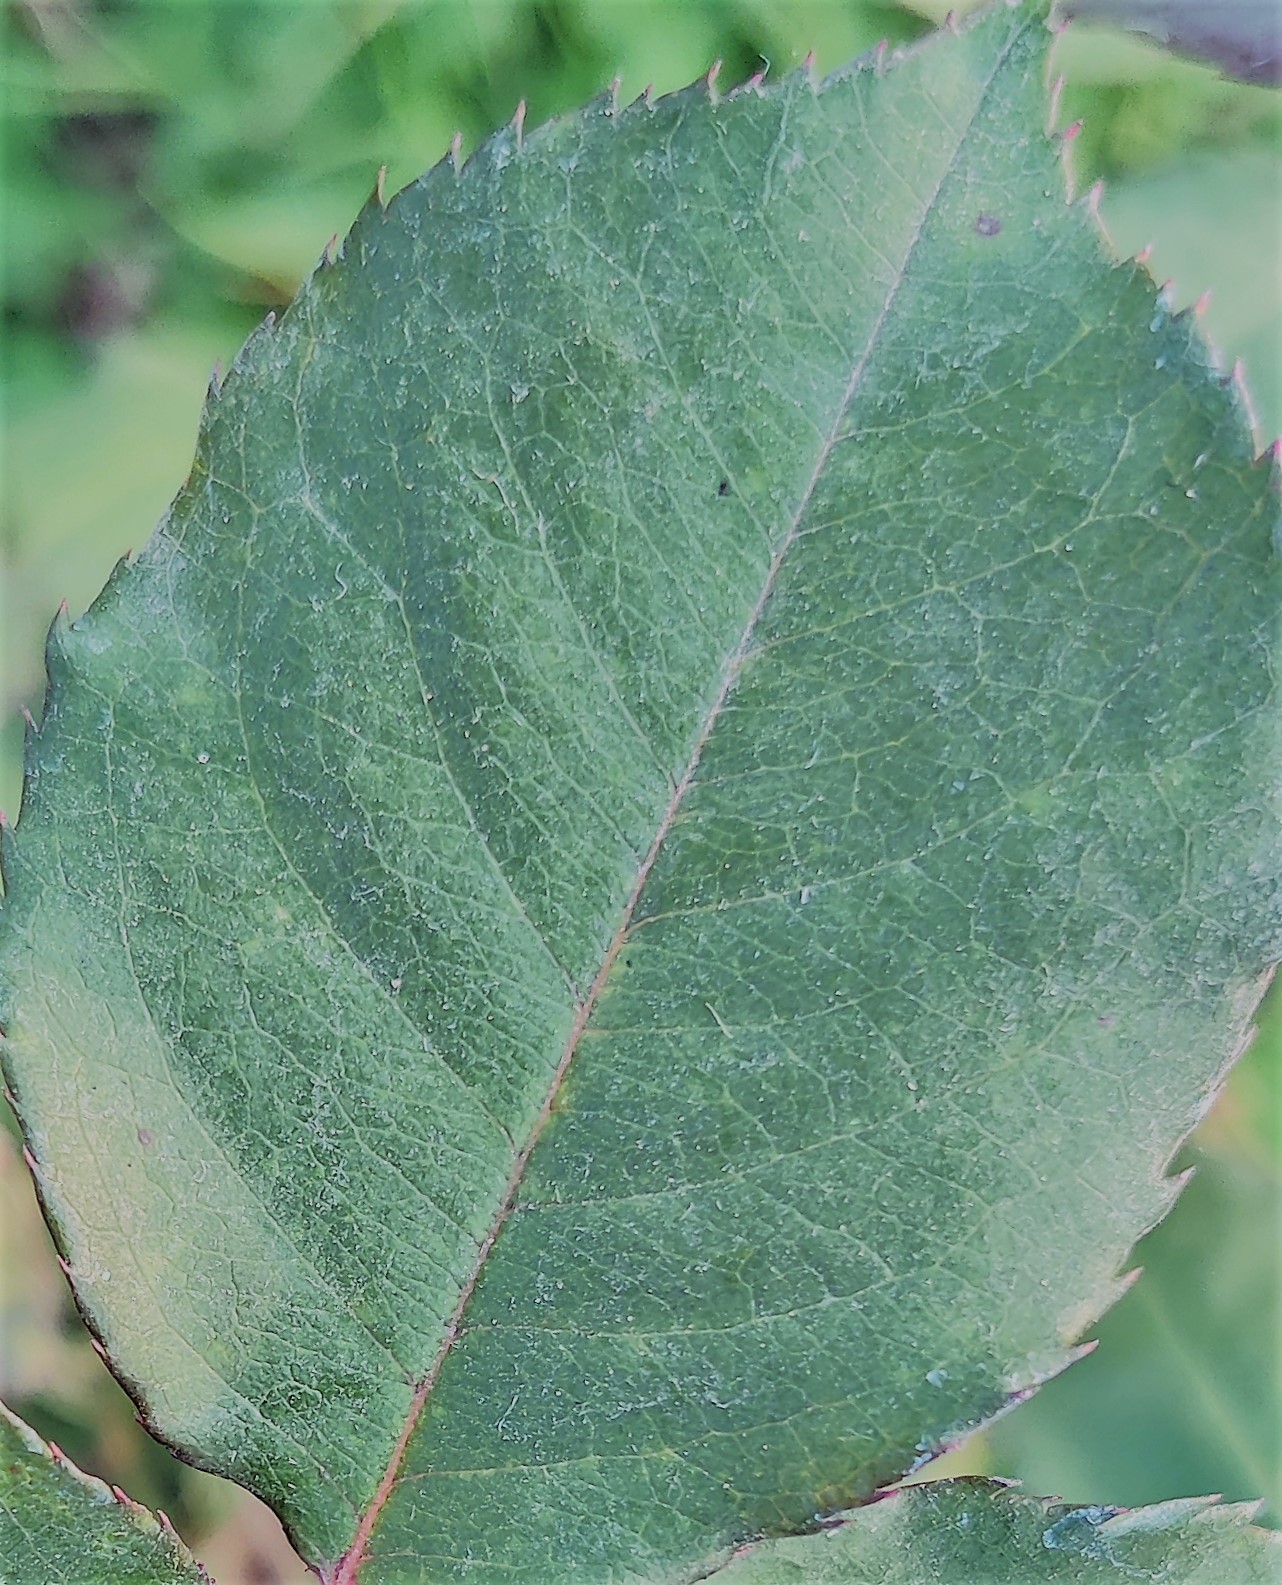
Label: Fresh Leaf